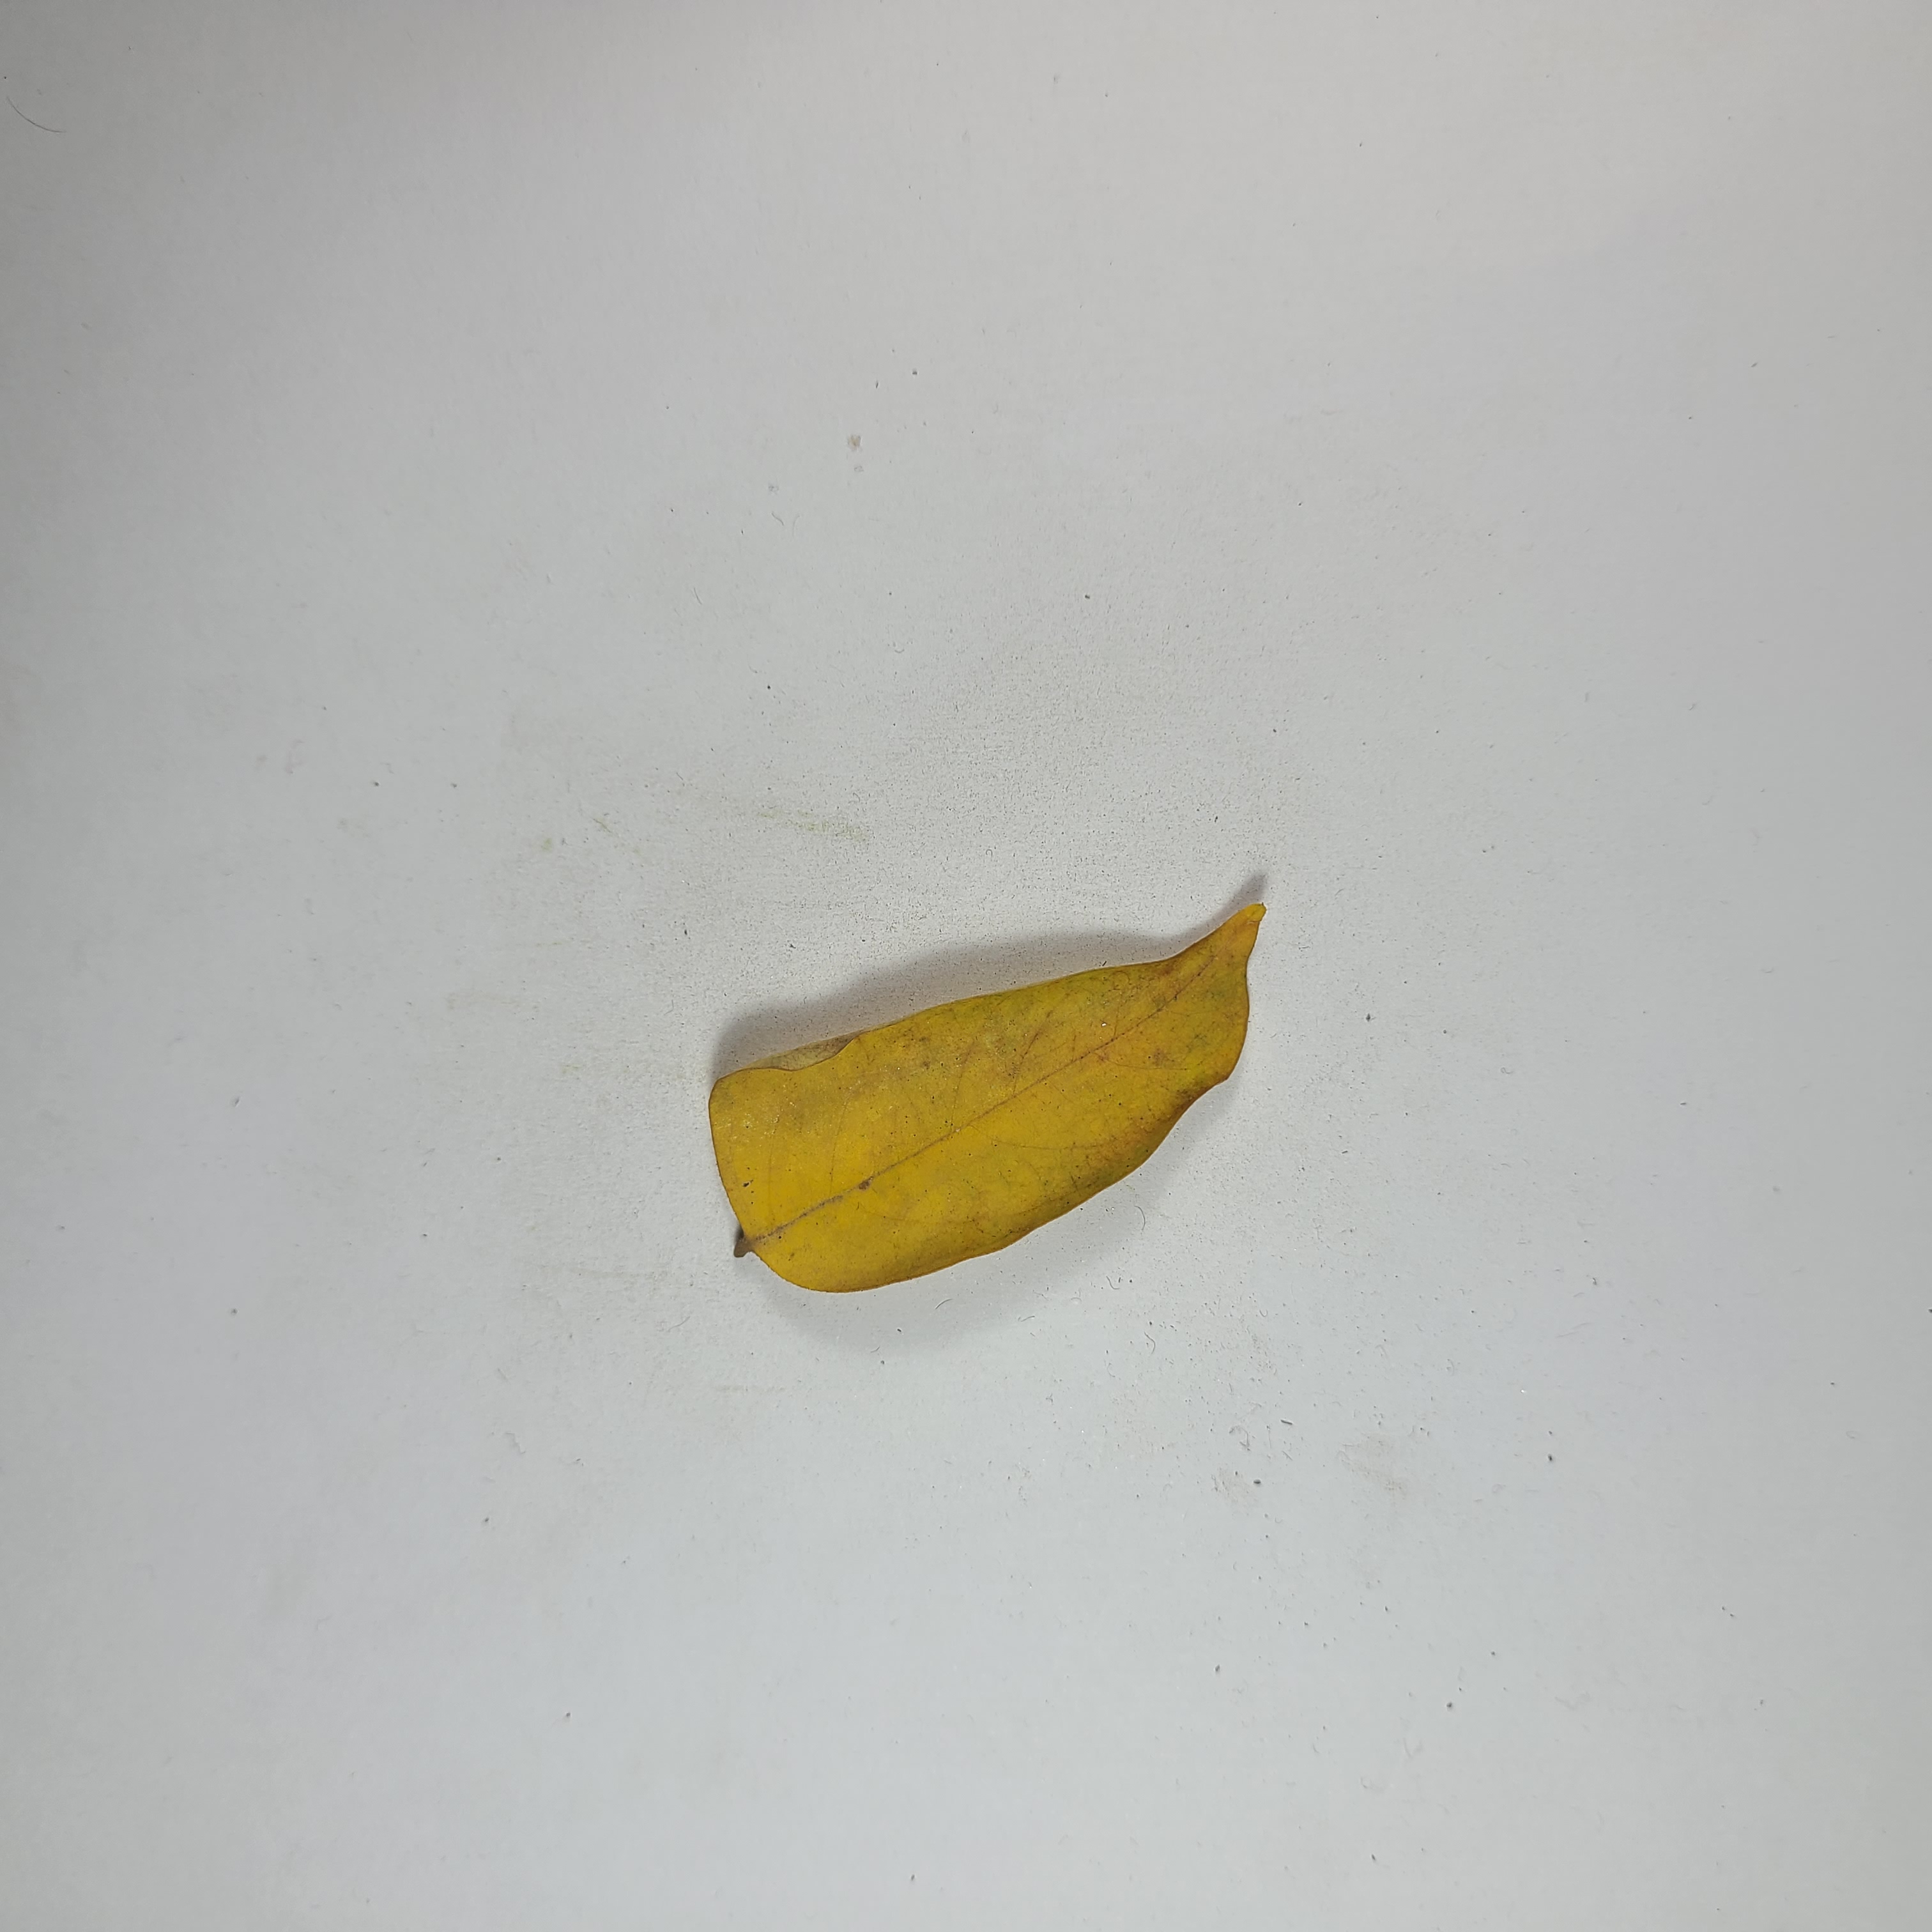
Label: Yellow Leaves